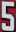
Number: 5